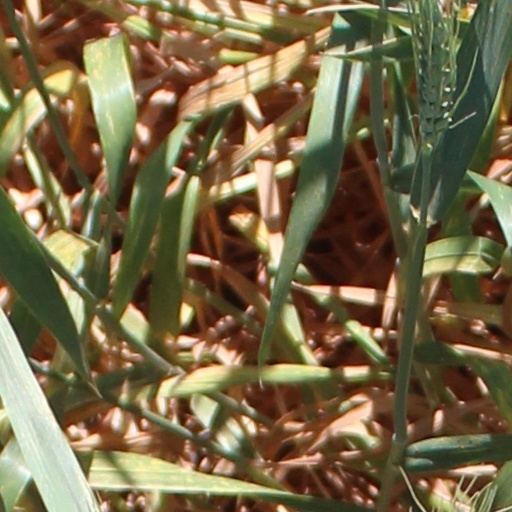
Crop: wheat